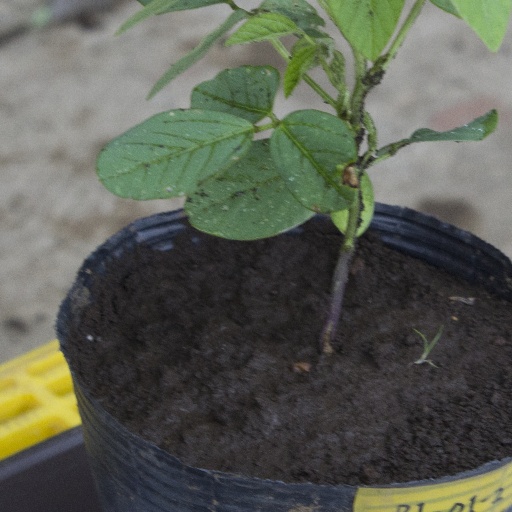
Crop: soybean